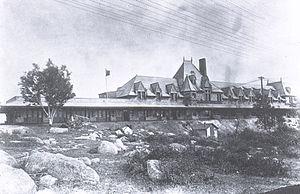
Gare de McAdam, au Nouveau-Brunswick.
Le style Château est un style architectural reprenant des éléments architecturaux de la Renaissance française, en particulier le style des châteaux de la Loire du XVᵉ siècle au XVIIᵉ siècle.